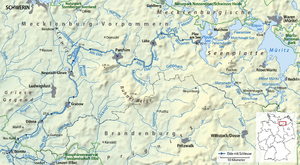
L’Elde, longue de 208 km, est la plus longue rivière de Mecklembourg-Poméranie-Occidentale, en Allemagne. Elle irrigue le sud et le sud-ouest du Land, et relie la région de Müritz à la vallée de l’Elbe. Son cours navigable, une section de 180 km largement canalisée forme entre Dömitz jusqu'à l'extrémité sud de la Müritz la liaison fluviale Müritz-Elde, composante du réseau fluvial navigable fédéral, relevant du service hydraulique et de la navigation de Lauenburg.